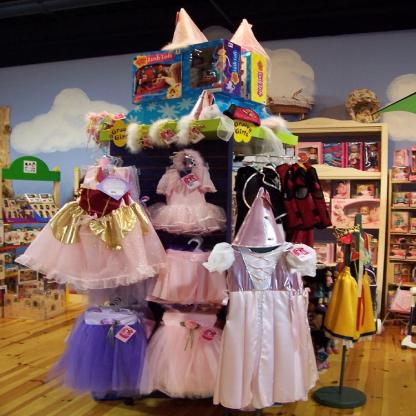
Scene: Indoor